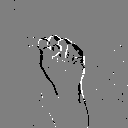
ASL letter: s